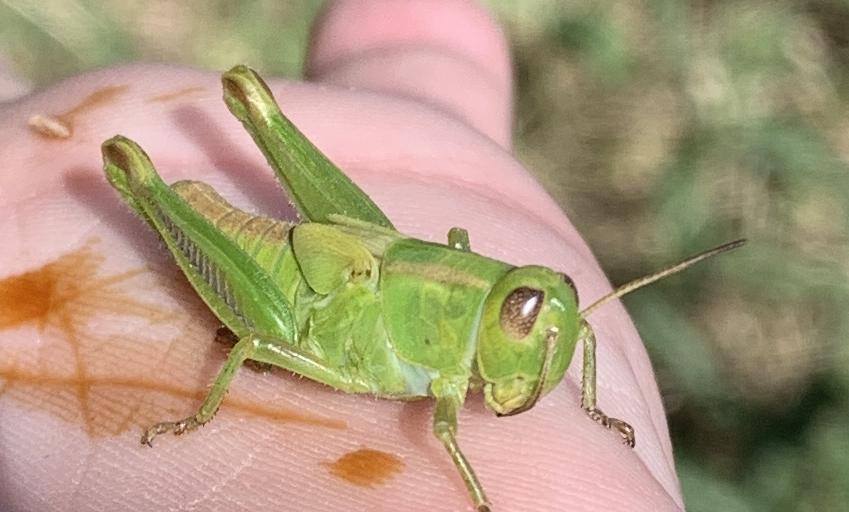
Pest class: occasional_pest